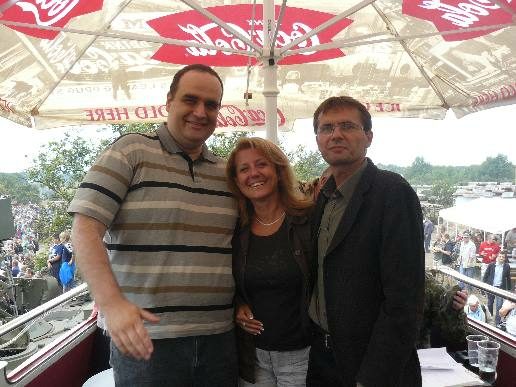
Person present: Yes